Kiping
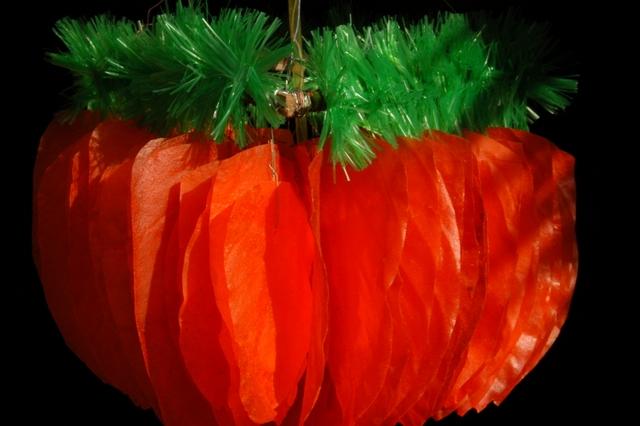
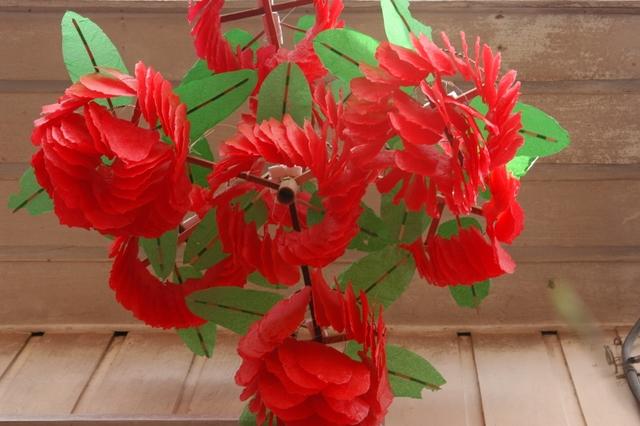
Also known as:
ru - Russian: Кипинг
Category: snack (wafer)
Cuisine: Filipino
Associated cuisines: Filipino
Area: Lucban, Quezon
Countries: Philippines
Region: South Eastern Asia, , , ,
The dish is leaf-shaped wafer made from glutinous rice. It can be eaten grilled or fried and can be dipped in sugar, vinegar, or other sauces.